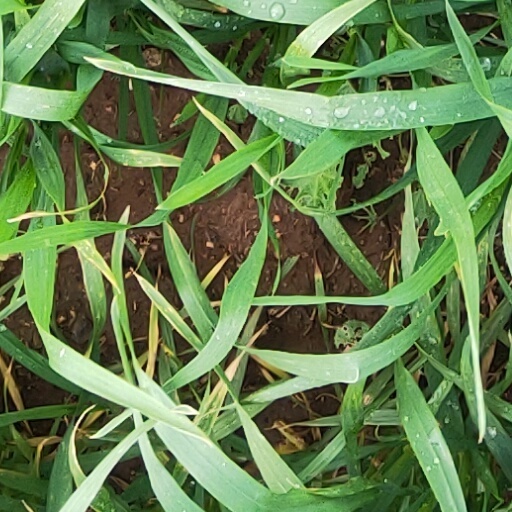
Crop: wheat